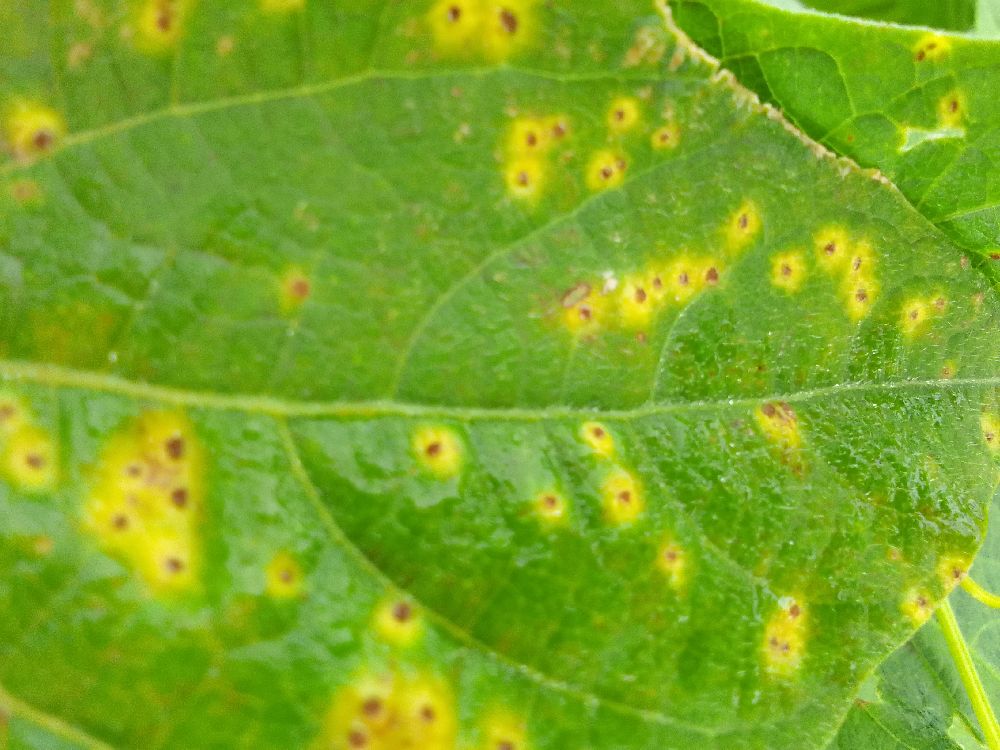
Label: rust